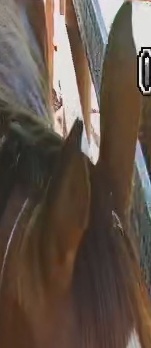
Face region: ears (position_of_ears)
Pain indicator: not_present